Technische Hochschule Georg Agricola

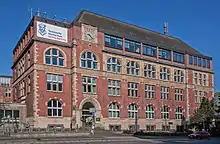
THGA main building

The origins of the present-day university date back to 1816, when the Prussian mining authority set up the “Märkische Bergschule” (mining school) in Bochum with the aim of training foreman and other mining officials for their new roles in the up-and-coming mining industry in the Ruhr Valley region.